Florin Gheorghiu

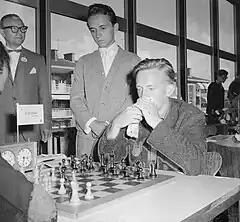
Gheorghiu standing to the side of the seated Coenraad Zuidema at the World Junior Championship 1961

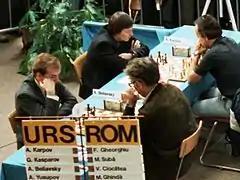
Gheorghiu ("far right") playing against Anatoly Karpov at Luzern in 1982

Gheorghiu is renowned for his success against the reputedly solid Nimzo-Indian Defence. The variation comprising an early "f3" for White (which is allied to the Sämisch Variation) became his trademark weapon, improving on the games and development work of Lajos Portisch and Gyozo Forintos before him. The system is now referred to as the Gheorghiu Variation in many chess opening manuals and has been employed by tactical experts such as Alexei Shirov.